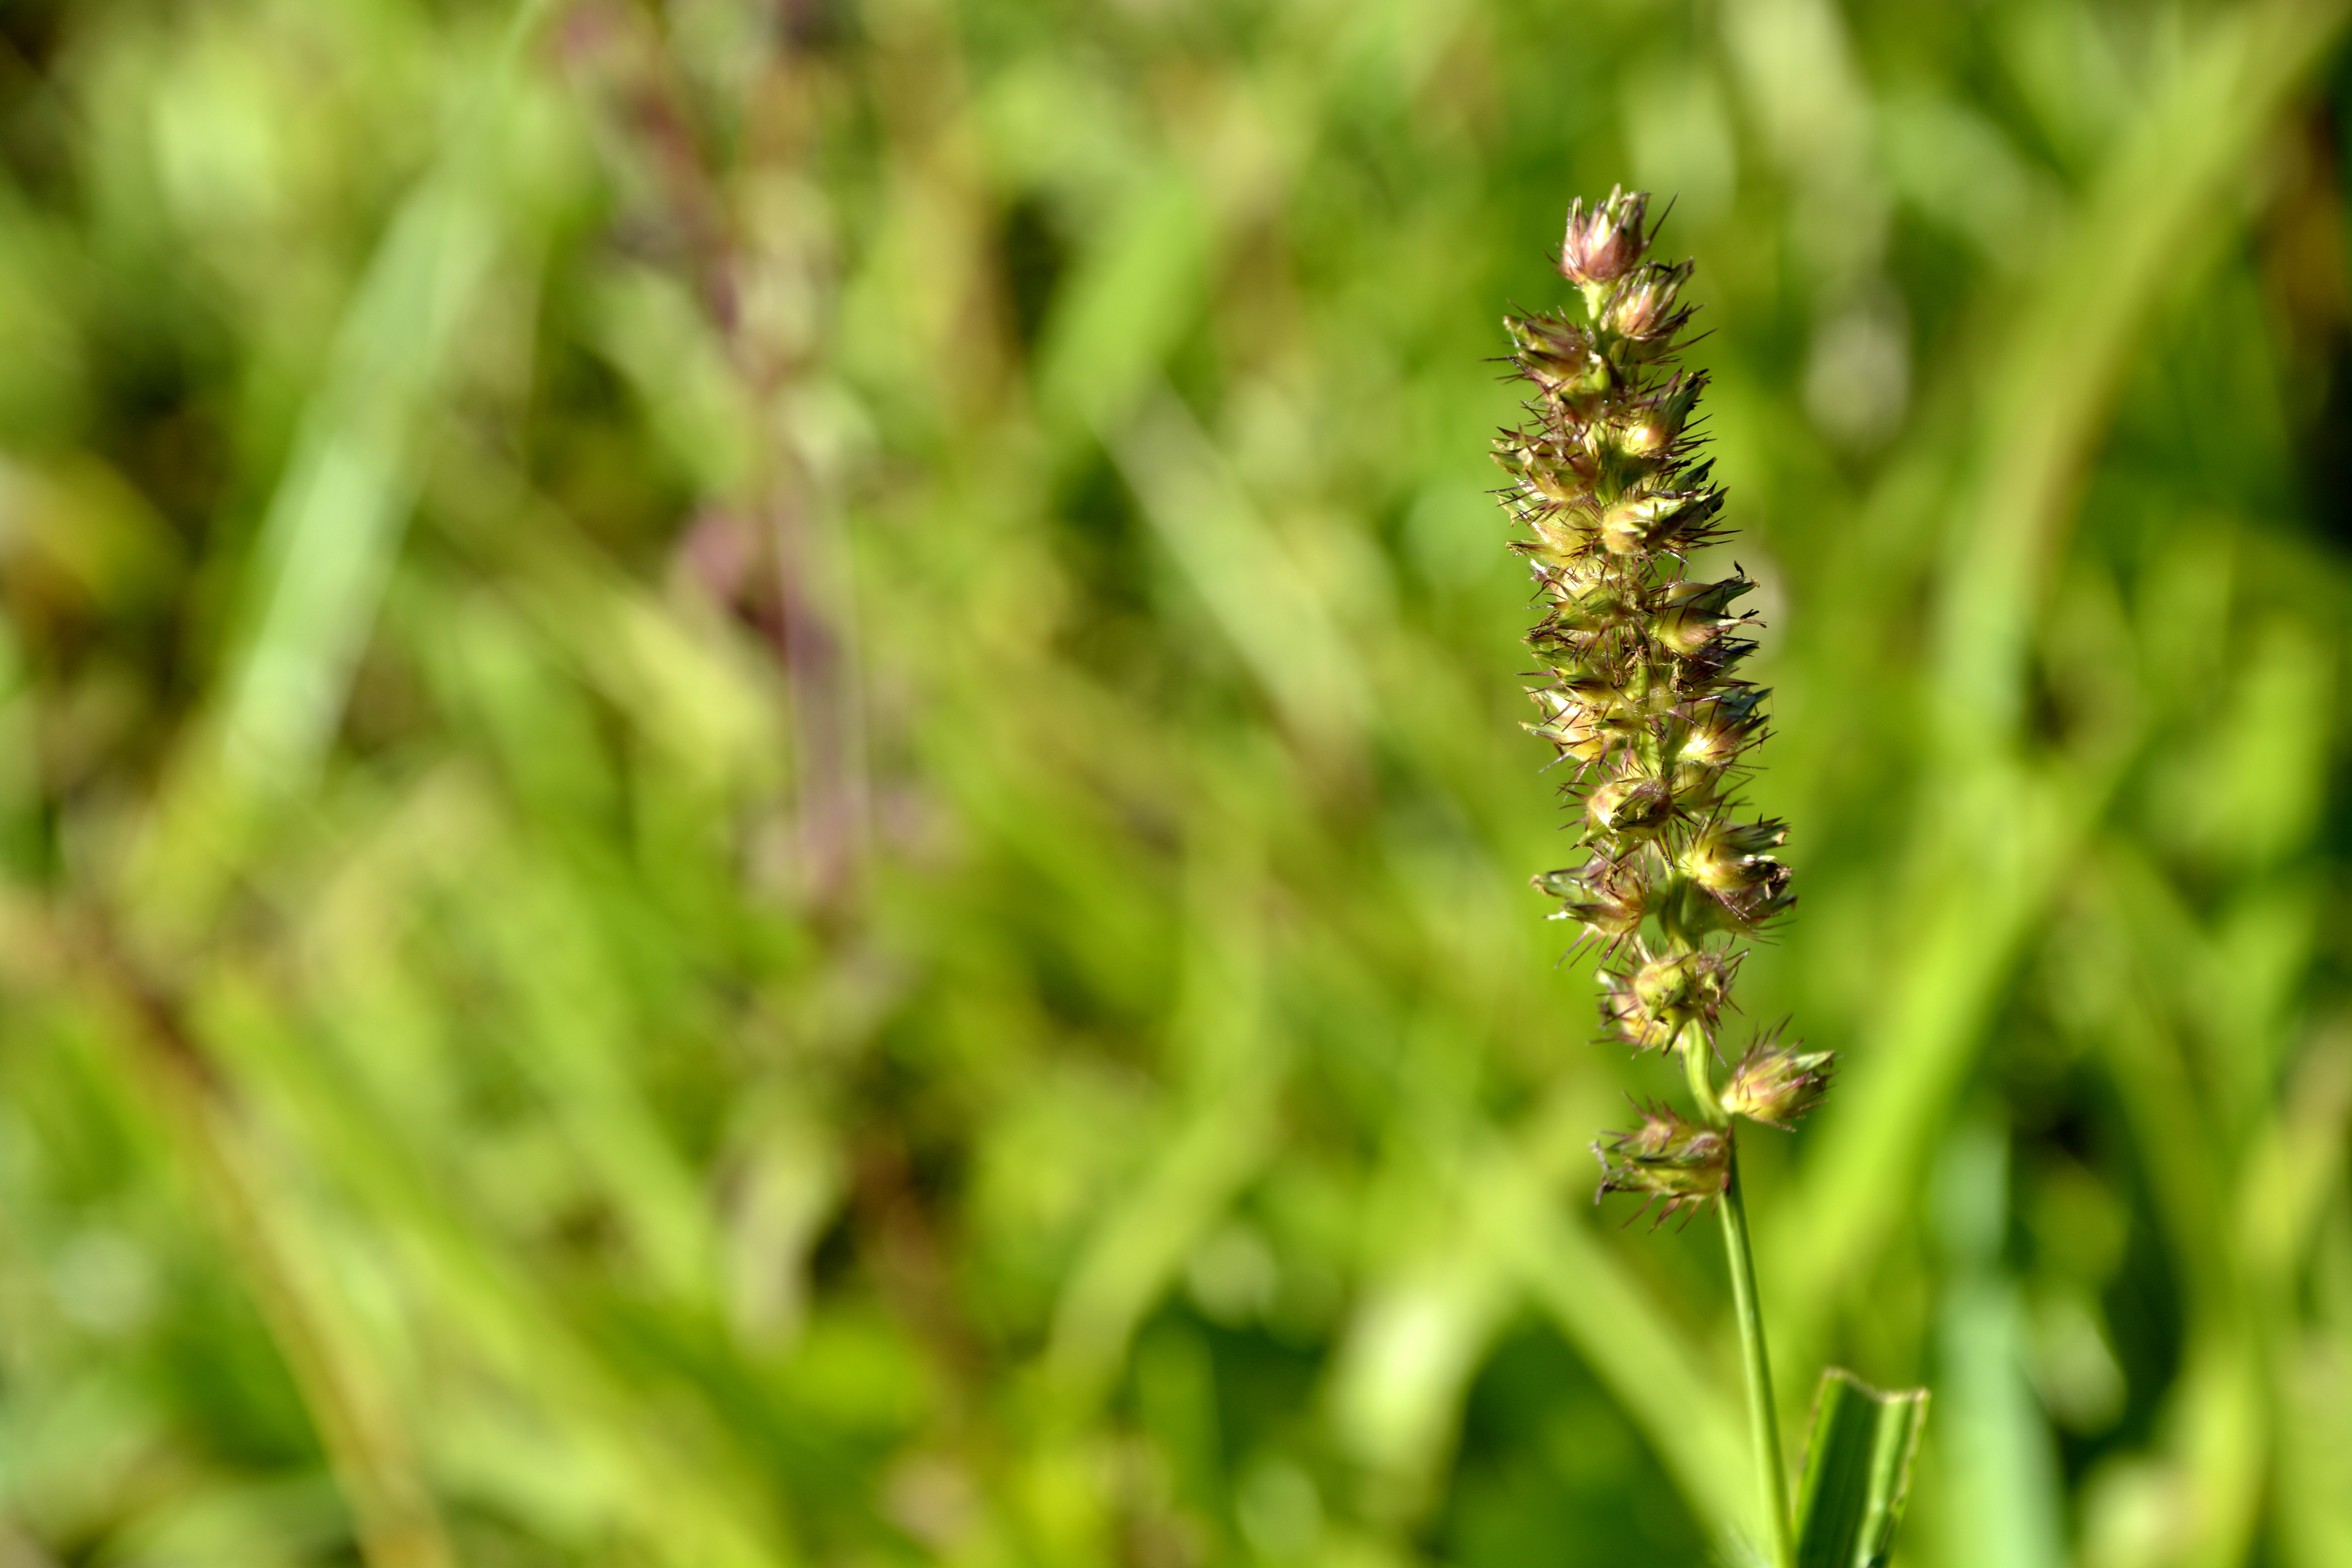
nature, grass, plant, field, lawn, prairie, leaf, flower, environment, green, herb, crop, botany, agriculture, garden, flora, plants, wildflower, close up, leaves, vegetation, thorns, macro photography, flowering plant, mato, grass family, plant stem, land plant